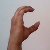
The image shows a hand gesture representing the letter 'C' in Indian Sign Language.